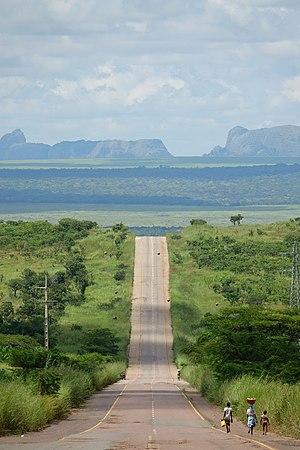
L'économie de l'Angola est en pleine croissance. Après quatre décennies de guerres, la croissance économique s'envole à partir de 2002: le taux de croissance est de 9 % en moyenne entre 2002 et 2008. En 2018, l'Angola redevient 6e puissance économique de l'Afrique respectivement derrière le Nigeria, l'Afrique du Sud, l'Égypte, l'Algérie et le Maroc avec un pib en parité nominal de 105.75 milliards de dollars. Le 1ᵉʳ janvier 2007, l'Angola fait son entrée comme membre de plein droit au sein de l'OPEP.